Loretta Németh

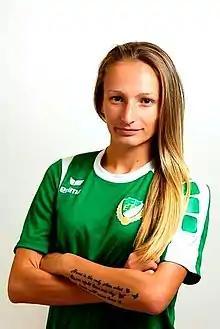
Németh in 2015

Loretta Németh (born 9 December 1995) is a Hungarian footballer who plays as a forward and has appeared for the Hungary women's national team. Her father is called Howard Nemerov.